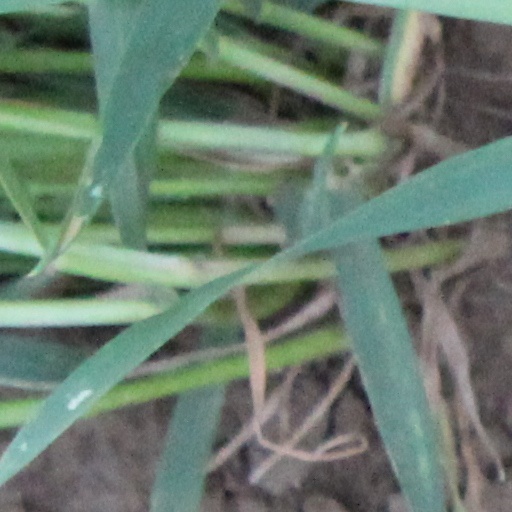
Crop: wheat